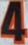
Number: 4